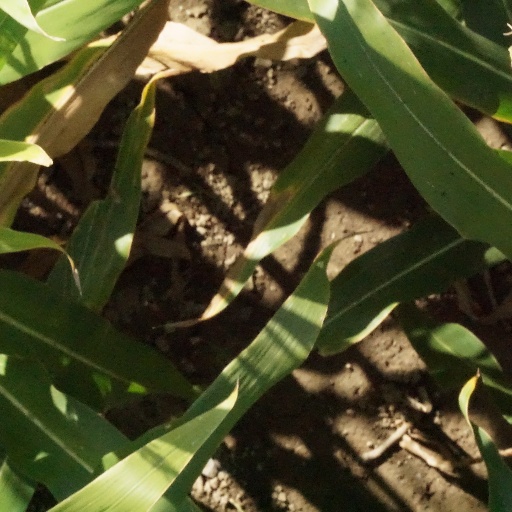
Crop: maize; corn